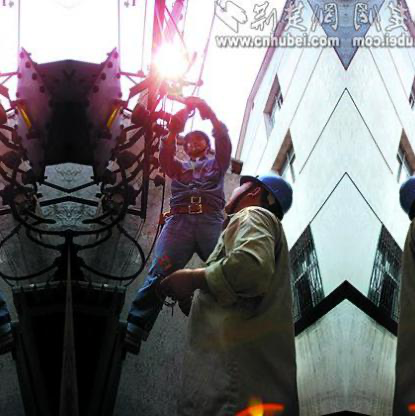
Objects in the image:
label: helmet
label: helmet